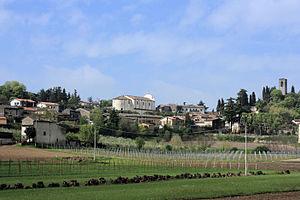
Cavriana est une commune de la province de Mantoue dans la région Lombardie en Italie.